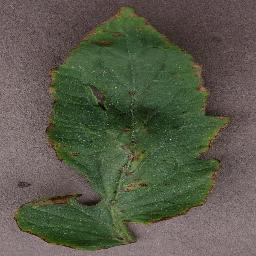
Label: Tomato___Bacterial_spot